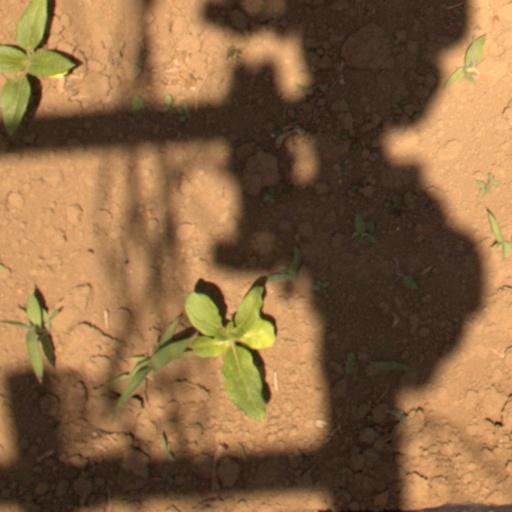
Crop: Jerusalem artichoke